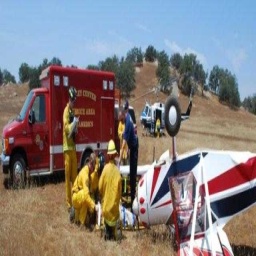
Label: ambulance